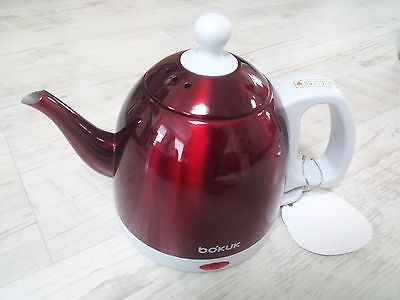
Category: kettle